Vietnam Nurses

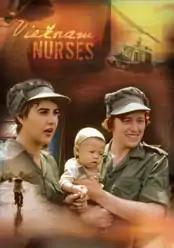
Promotional poster

Vietnam Nurses is a 2005 television documentary directed by Polly Watkins. It tells the story of six Australian Army nurses who served in a field hospital in Vietnam between the years 1962 and 1972.